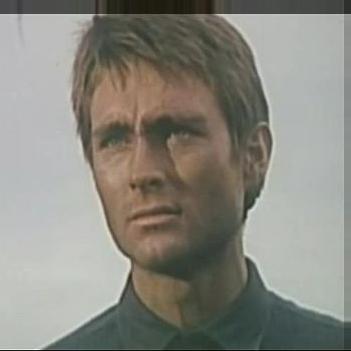
Age: 29